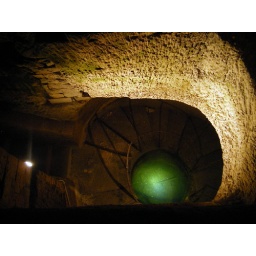
Wells built by workers during the reinforcement projects in order to reach the ground water level.